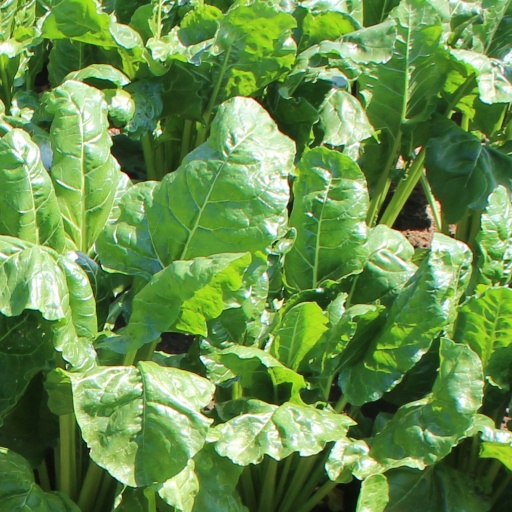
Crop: sugar beet